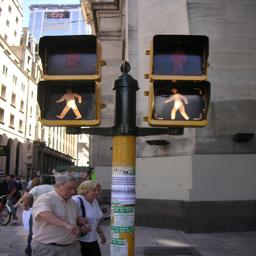
The two electronic walking signs each show the walk signal.
A man and a woman walking by a traffic light/sign.
The couple walks arm-in-arm past the crosswalk in the city.
A cross walk that is giving the okay to cross signal.
A man and a woman standing under a pedestrian crossing signal.